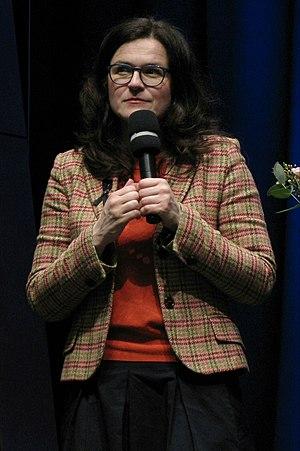
Aleksandra Maria Dulkiewicz, née le 10 juillet 1979 à Gdańsk, est une femme politique polonaise. Elle est maire de Gdańsk depuis 2019.